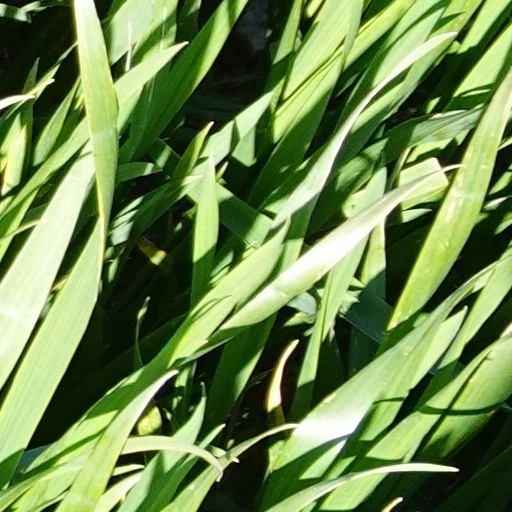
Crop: wheat